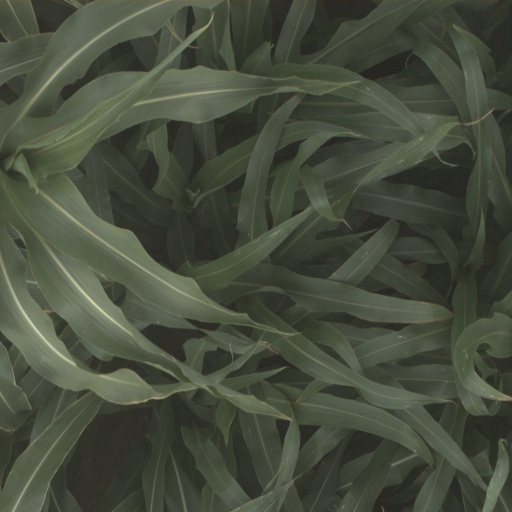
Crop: sorghum